Mongol invasions of Japan

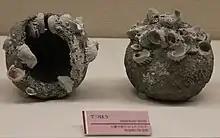
Stoneware bombs, known in Japanese as "tetsuhō" (iron bomb), or in Chinese as "zhentianlei" (literally, heaven-shaking thunder), excavated from Takashima shipwreck, October 2011

The defeated Mongol Empire lost most of its naval power, and its naval defense capability declined significantly. Korea, which was in charge of shipbuilding for the invasion, also lost its ability to build ships and its ability to defend the sea since a large amount of lumber was cut down. On the other hand, in Japan there was no newly acquired land because it was a defensive war, and so the Kamakura shogunate could not give rewards to gokenin who participated in the battle, and its authority declined. Later, taking advantage of the situation, the number of Japanese joining the wokou began to increase, and attacks on the coasts of China and Korea intensified.